The Longest Day (book)

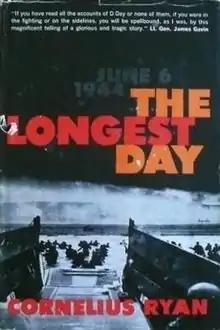
First edition

The Longest Day is a 1959 book by Cornelius Ryan telling the story of D-Day, the first day of the World War II invasion of Normandy. It details the "coup de main" operation by gliderborne troops, which captured the Caen canal and Orne river bridges (Pegasus Bridge and Horsa Bridge) before the main assault on the Normandy beaches. It sold tens of millions of copies in eighteen different languages. It is based on interviews with a cross-section of participants, including U.S., Canadian, British, French and German officers and civilians.